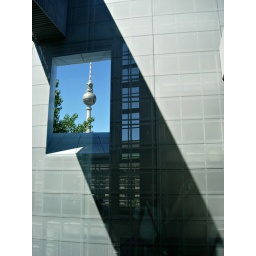
Netherlands Embassy. Koolhaas, 2003. View of TV tower through cut in building